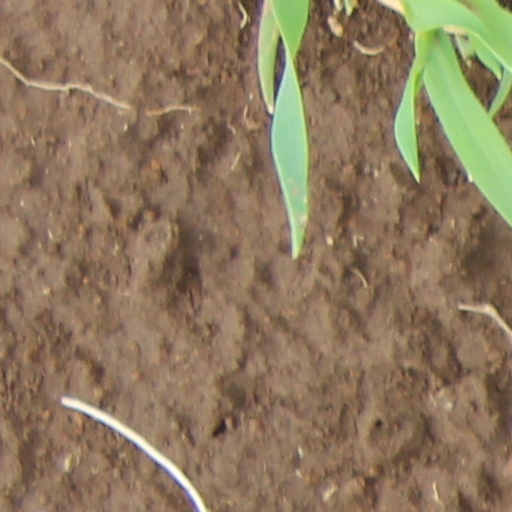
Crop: wheat